Eritrean National Time Trial Championships

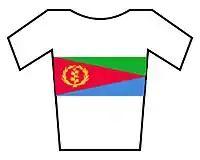

The Eritrean National Time Trial Championships are held annually to decide the cycling champions in the individual time trial discipline, across various categories.